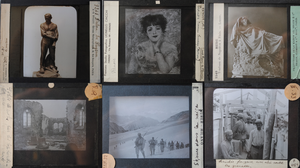
Plaques photographiques de l'Institut français de Florence 1908-1920 Italiano: Diapositive su vetro dell’Institut Français Firenze (1908-1920)
L'Institut français de Florence est un établissement situé Palazzo Lenzi dans le centre historique de Florence dont la mission est d'entretenir des relations culturelles et linguistiques entre la France et l'Italie. Fondé en 1907, il est le plus ancien des instituts français dans le monde. Intégré au réseau culturel de la diplomatie française en Italie et dépendant du ministère des Affaires étrangères français, il a pour nom officiel Institut français Firenze depuis 2012.